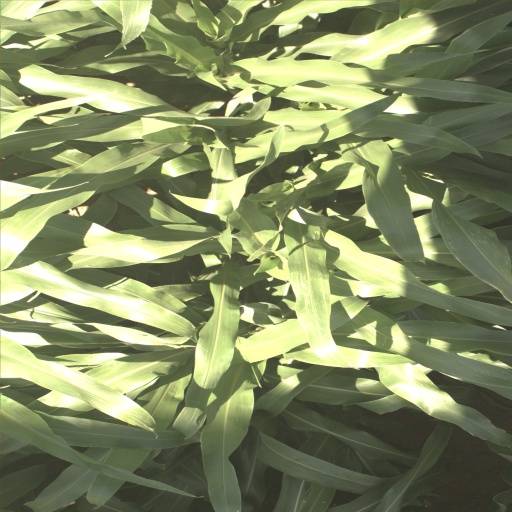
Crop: sorghum